The Great British Bake Off series 1

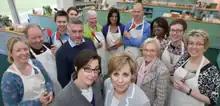
Photo of the main cast and contestants of the first series

The first series of "The Great British Bake Off" first aired on BBC Two on 17 August 2010. Ten home bakers took part in a bake-off to test their baking skills as they battled to be designated the best amateur baker. Each week the programme bakers participated in three challenges in a particular discipline, with some being eliminated at the end of each episode. The rounds of the competition took place in various locations across the UK following a theme, for example, the episode on puddings took place in Bakewell, bread baking would take place near Sandwich. This first series had a voiceover by Stephen Noonan; for the subsequent series this role was taken by the on-screen presenters Mel Giedroyc and Sue Perkins. The competition was won by Edd Kimber.